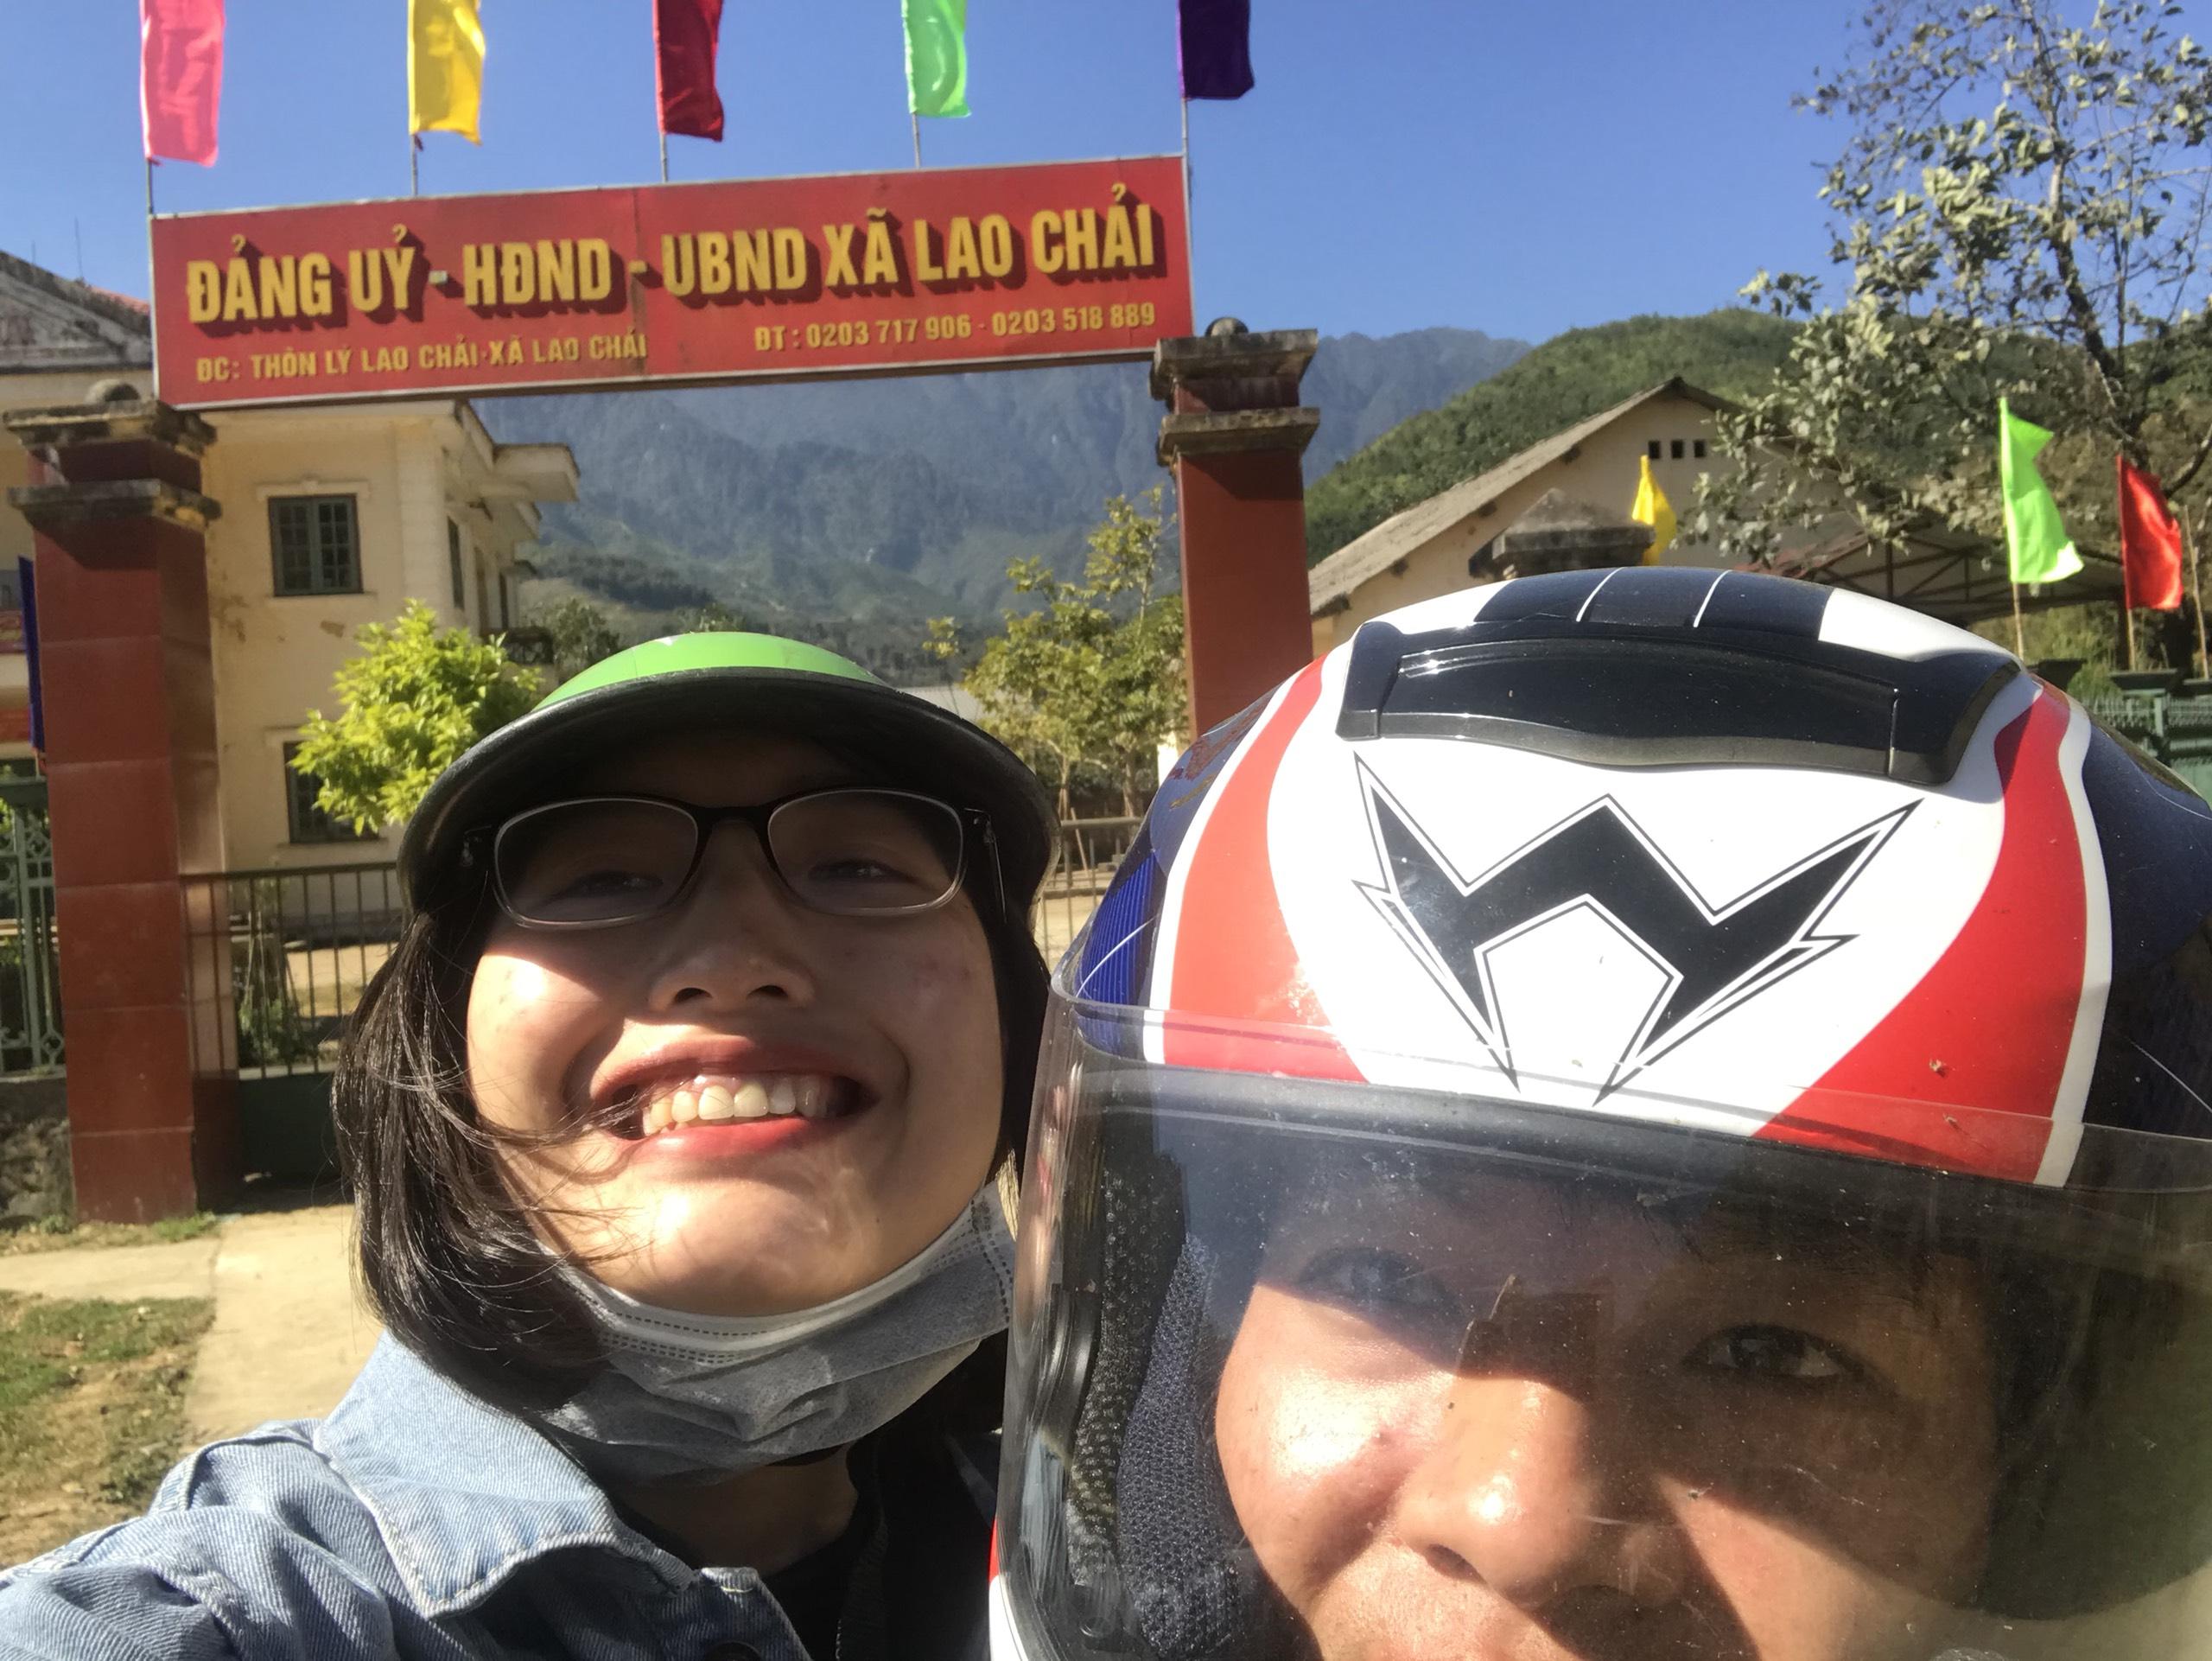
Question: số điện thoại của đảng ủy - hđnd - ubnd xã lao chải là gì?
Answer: số điện thoại của đảng ủy - hđnd - ubnd xã lao chải là 0 203 717 906 - 0 203 518 889